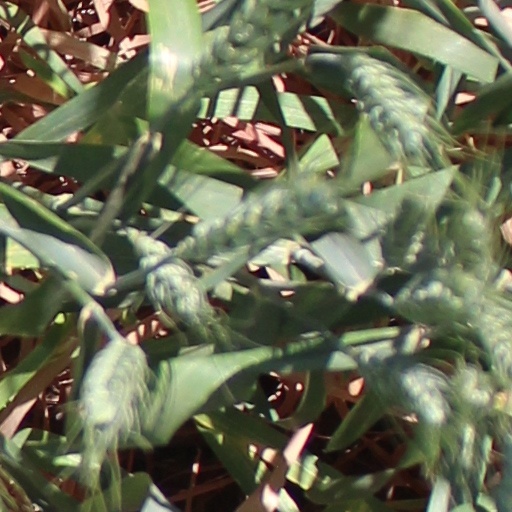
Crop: wheat